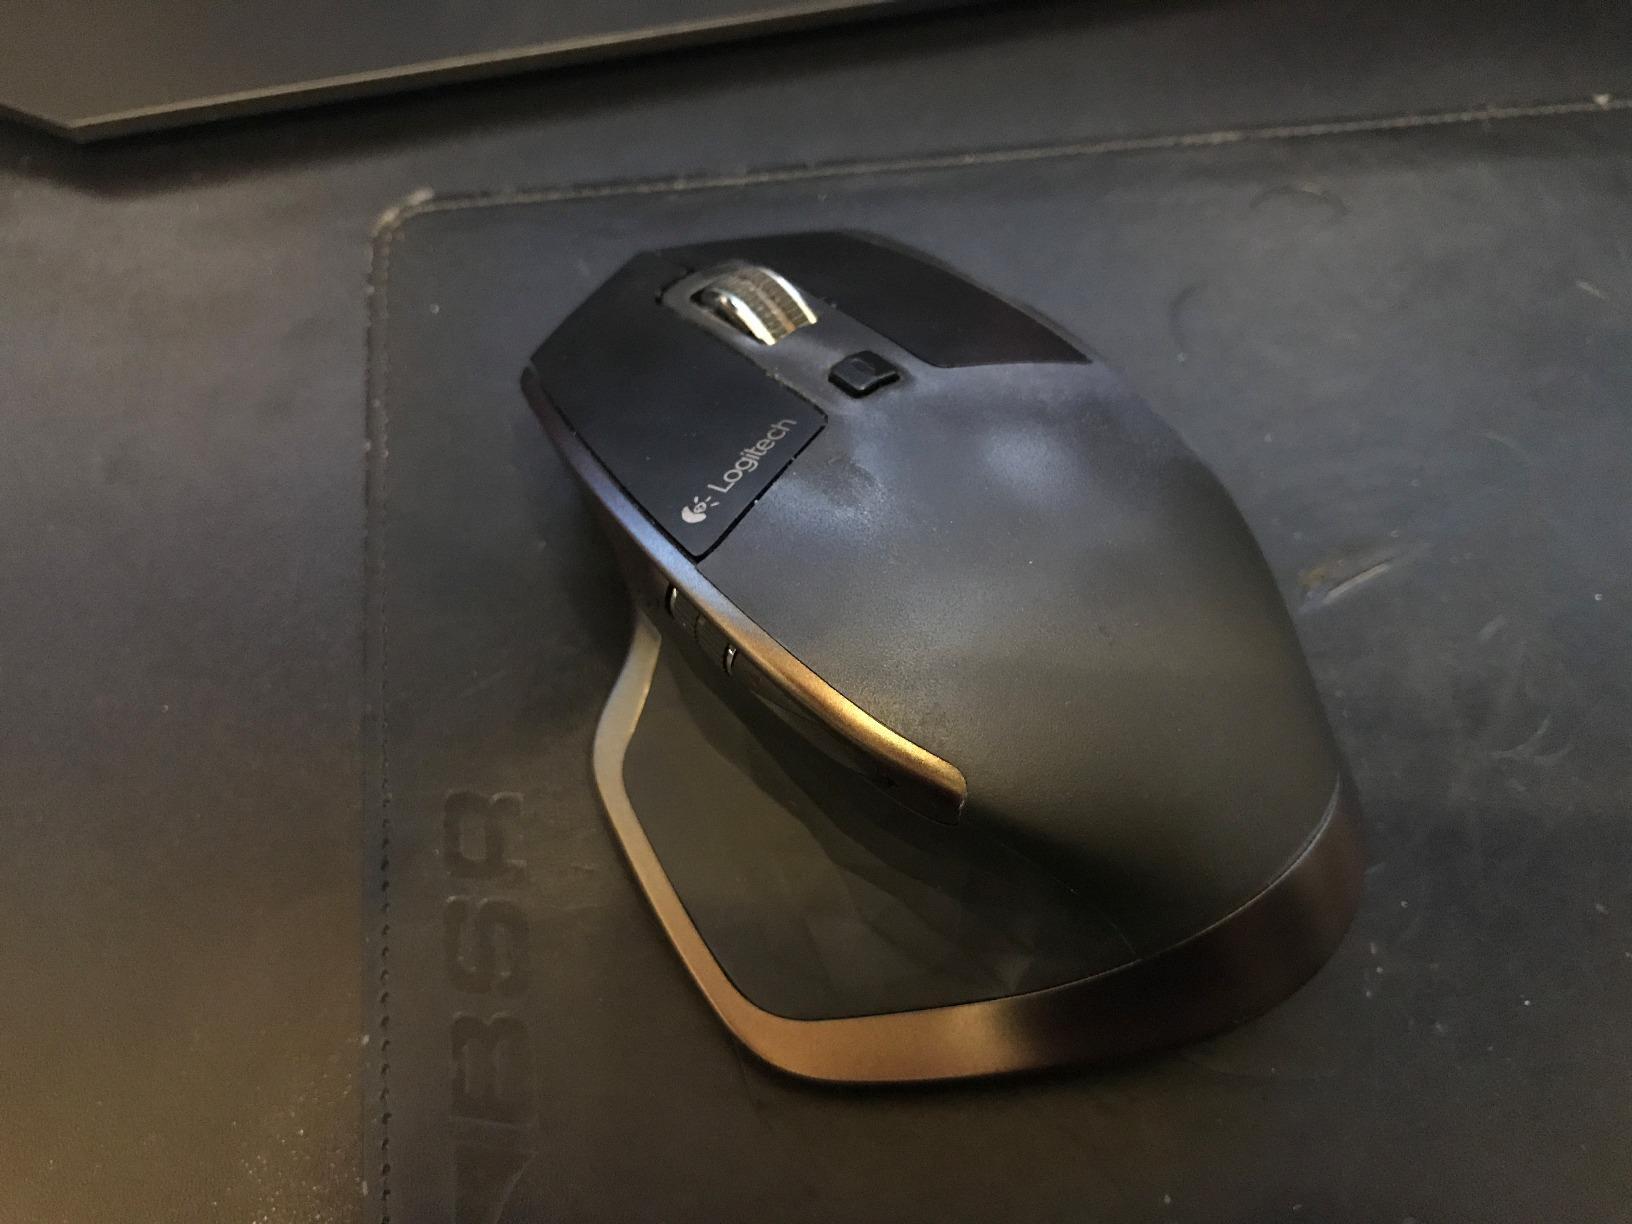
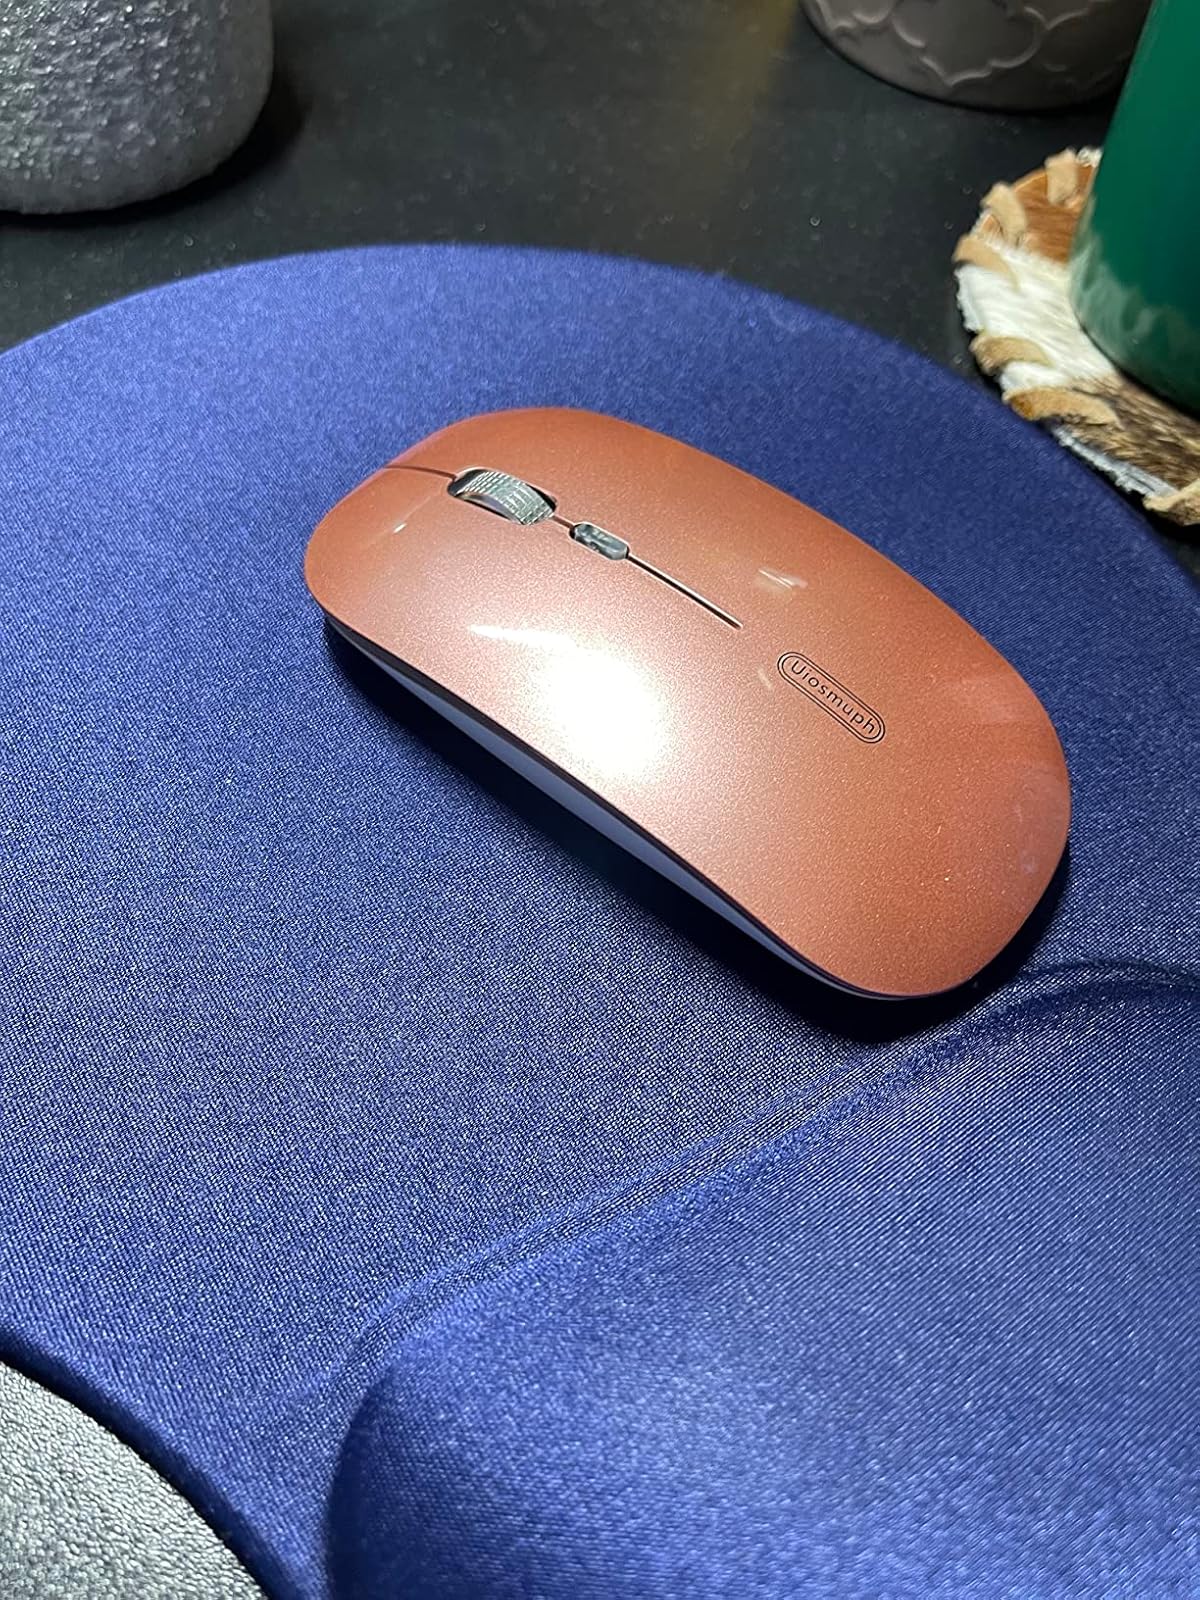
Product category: mouse
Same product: no